75th Police Precinct Station House

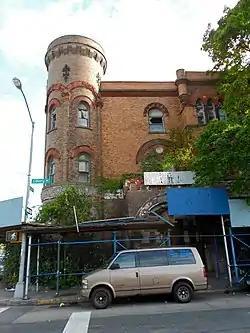

75th Police Precinct Station House is a historic police station located in Brooklyn, New York. It was built in 1886 and is a three-story, yellow brick building above a sandstone foundation and watertable in the Romanesque Revival style. It features a round corner tower and Norman-inspired projecting main entrance portico. The stable is a two-story brick building connected to the station house by a one-story brick passage. It ceased use as a police station in 1973 and later used by a local church.